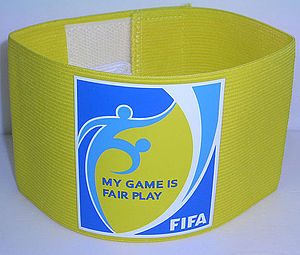
Anfører (fodbold)
En anførers armbind med FIFAs "My Game er Fair Play" slogan trykt på den.
Anføreren for et fodboldhold, nogle gange kendt som kaptajnen er et holdmedlem valgt til at være holdets leder på banen. Det er ofte en af de ældre eller mere erfarne medlemmer af holdet, eller en spiller, der kan påvirke et spil meget eller har gode lederegenskaber. Holdkaptajnen kan normalt identificeres ved at denne bære et armbind.